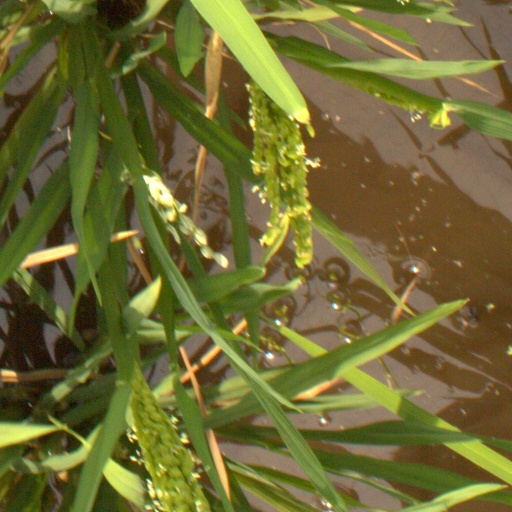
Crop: rice